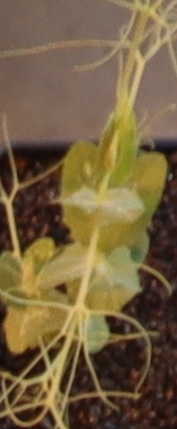
Label: Field Pea